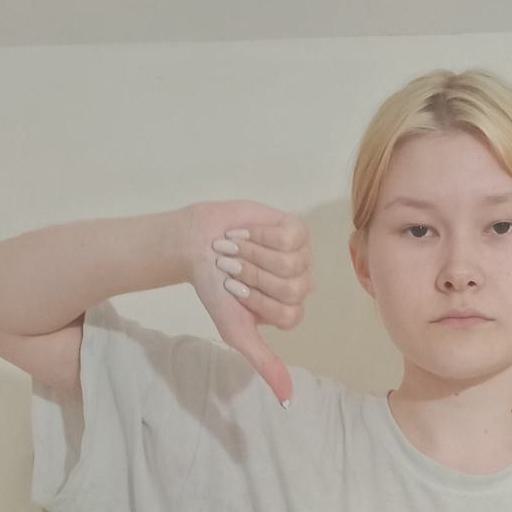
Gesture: dislike